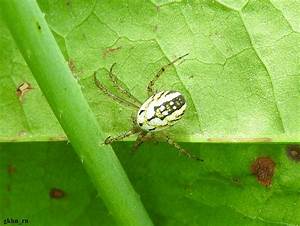
Label: ragno